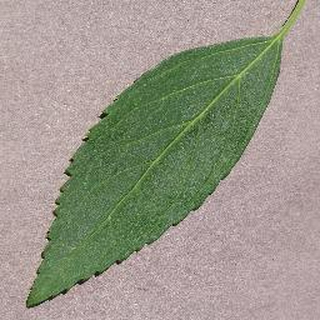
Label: healthy_cherry